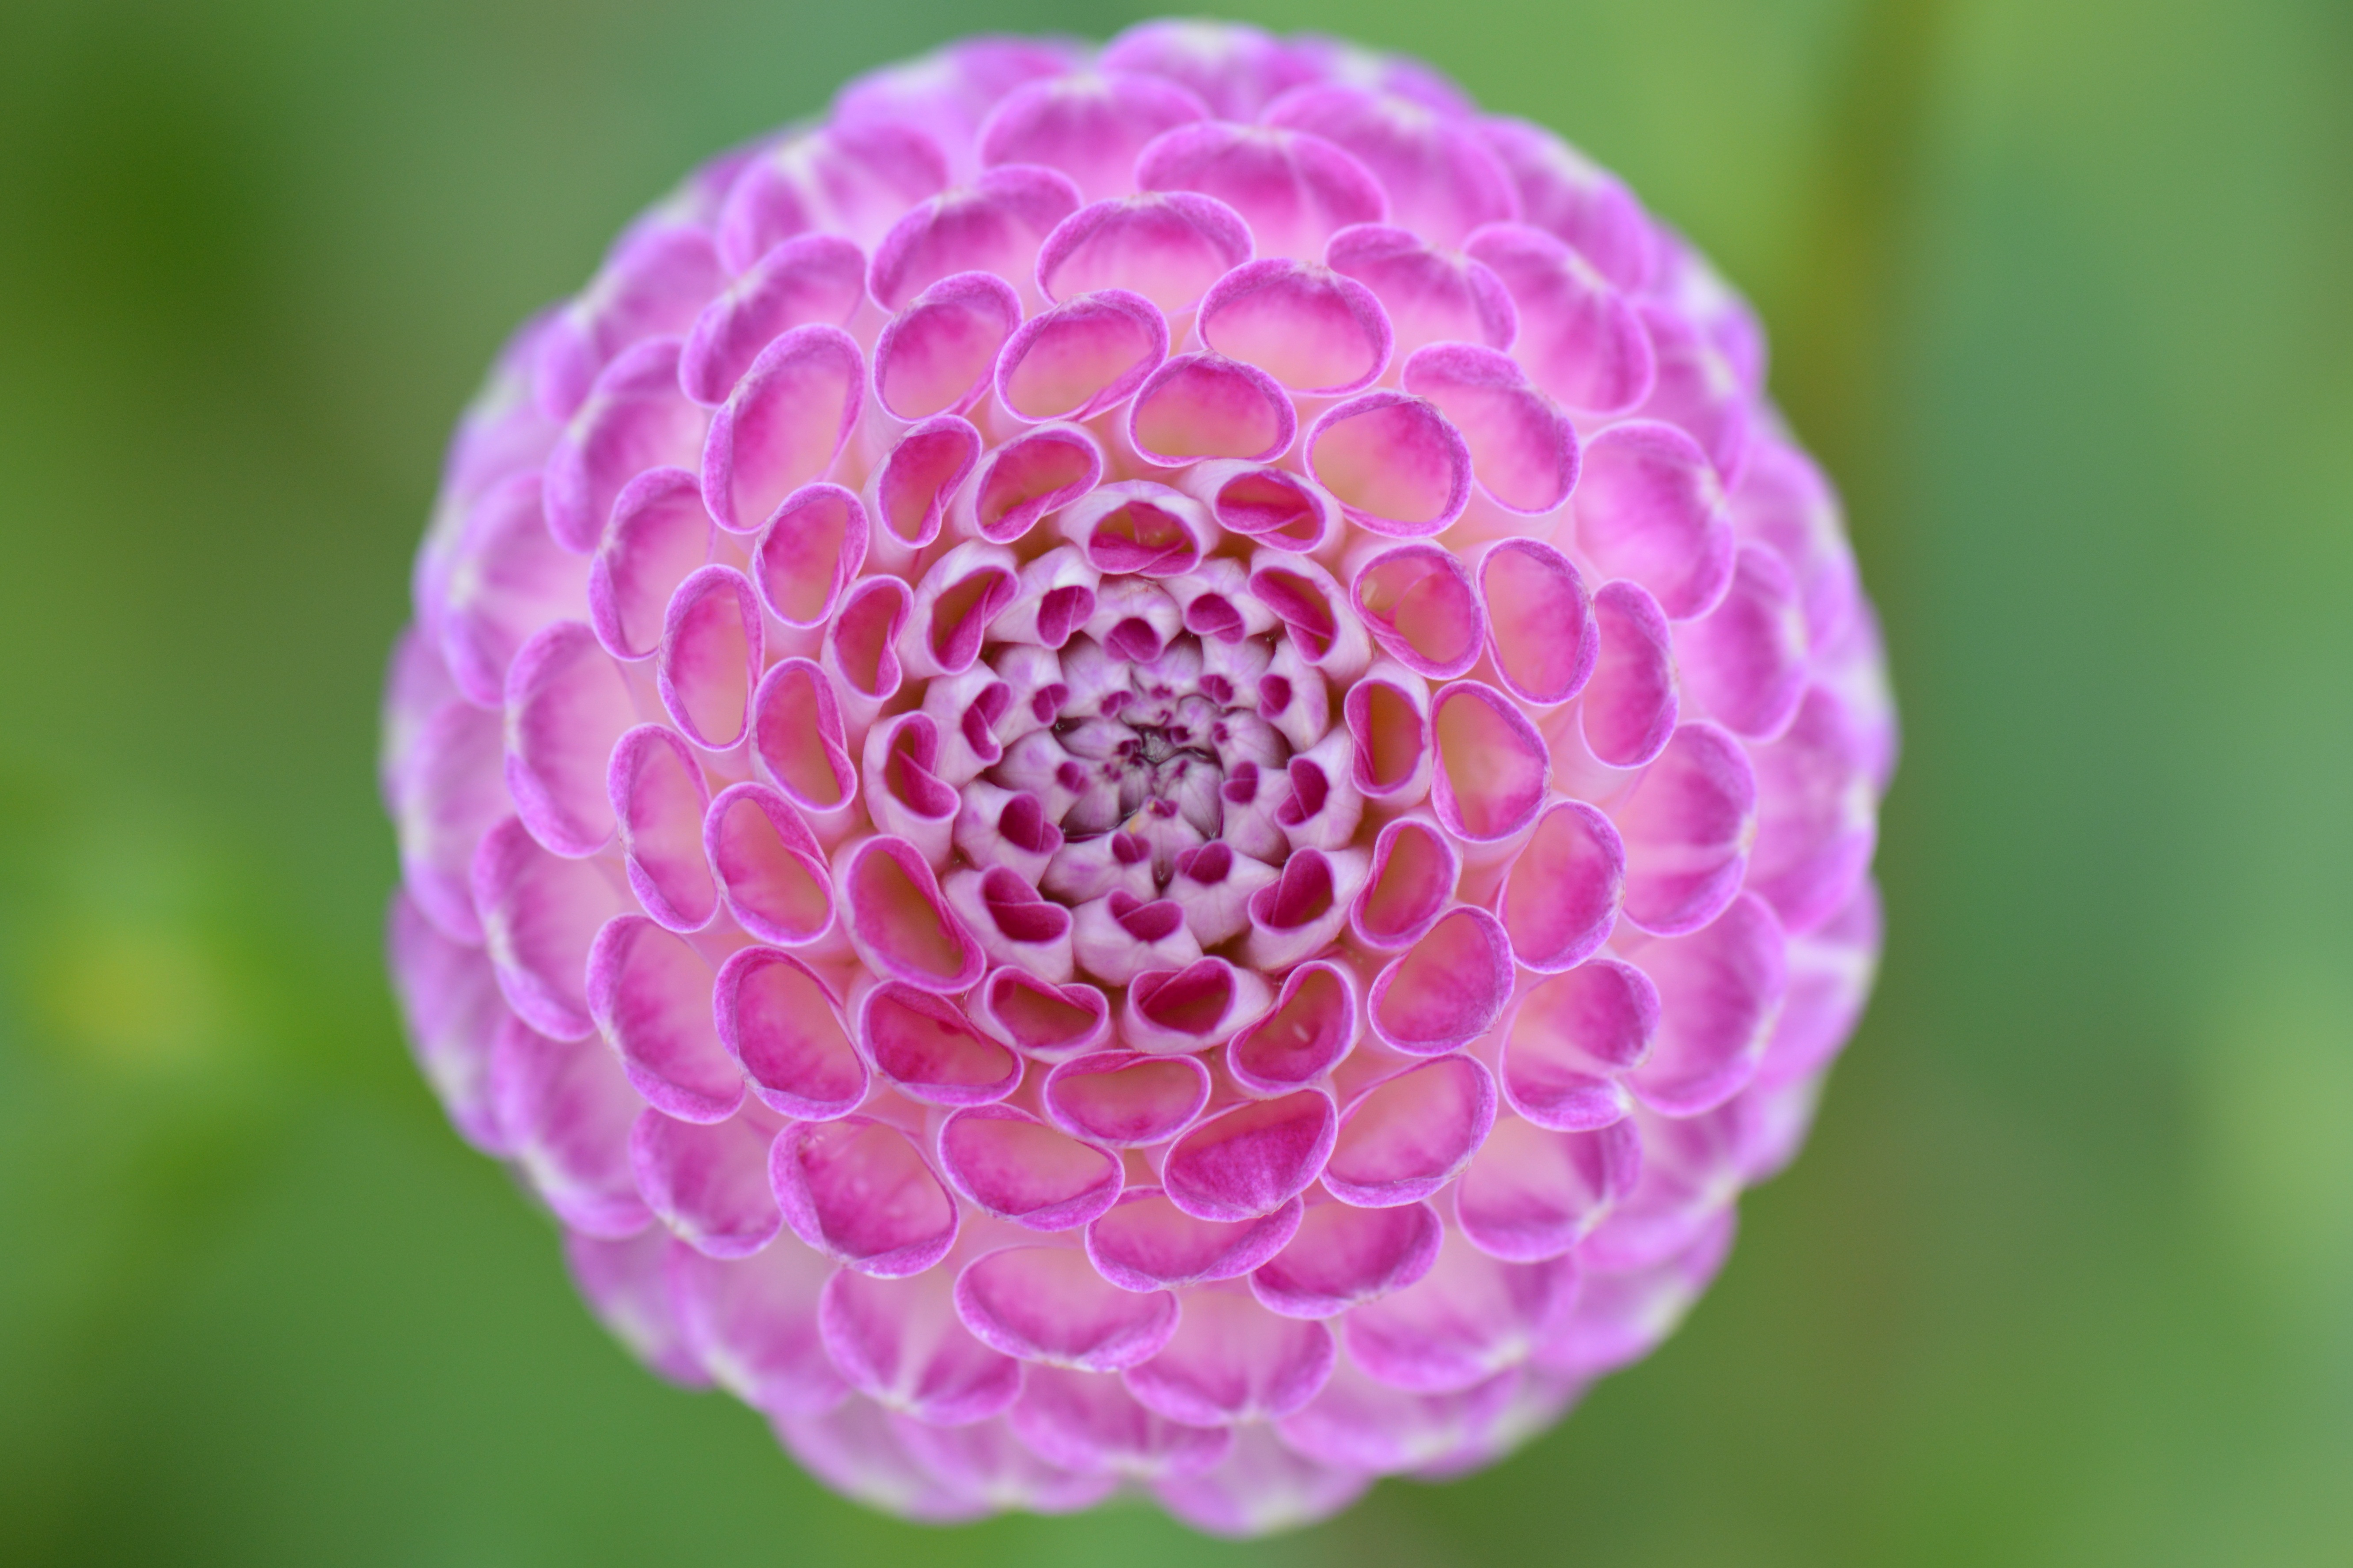
nature, blossom, plant, photography, flower, petal, daisy, pollen, botany, pink, flora, wildflower, close up, dahlia, macro photography, flowering plant, daisy family, annual plant, plant stem, land plant